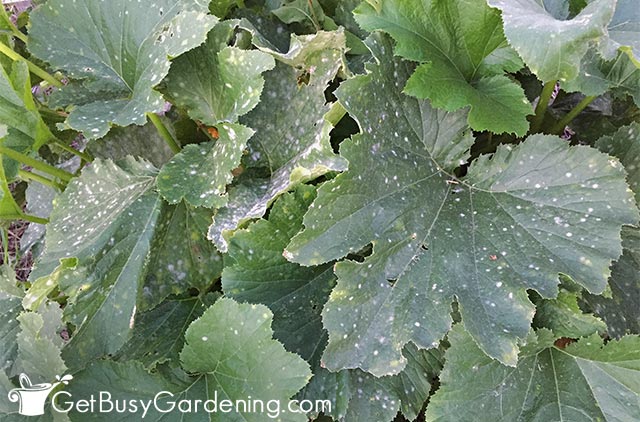
Plant: Squash
Disease: squash powdery mildew